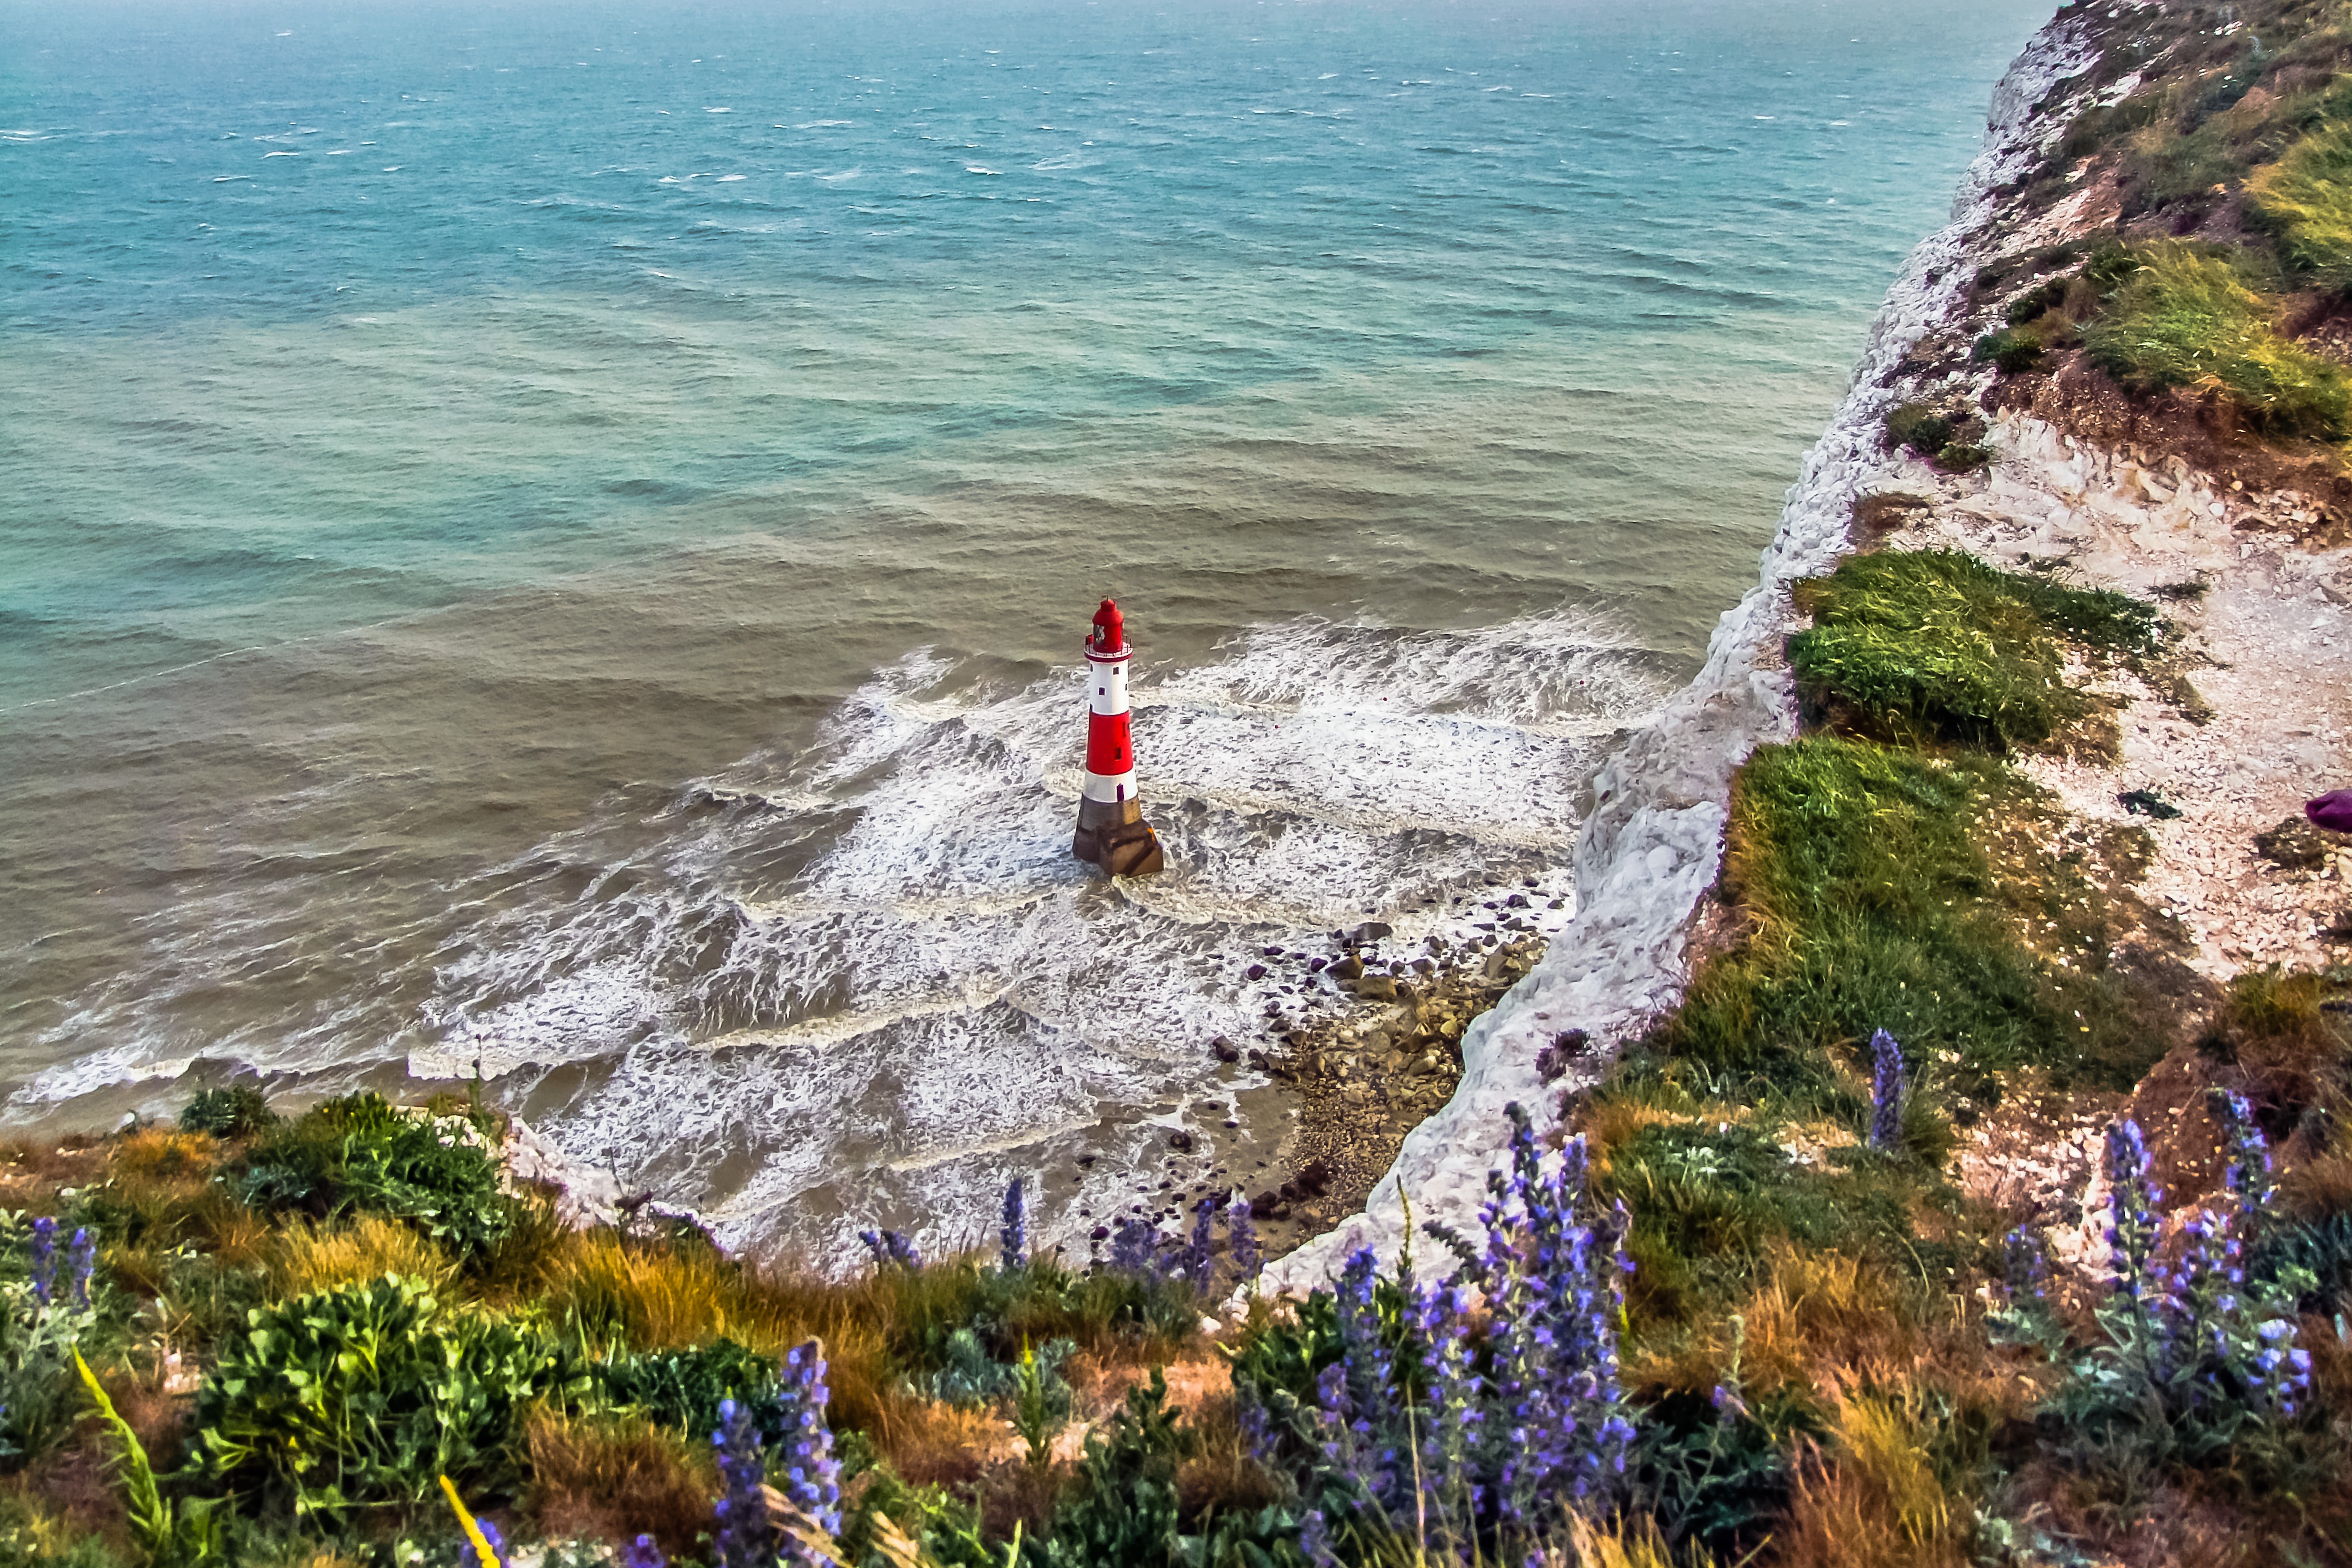
beach, sea, coast, rock, ocean, lighthouse, shore, wave, vacation, cliff, cove, tower, united states of america, terrain, body of water, cape, beachy head, wind wave